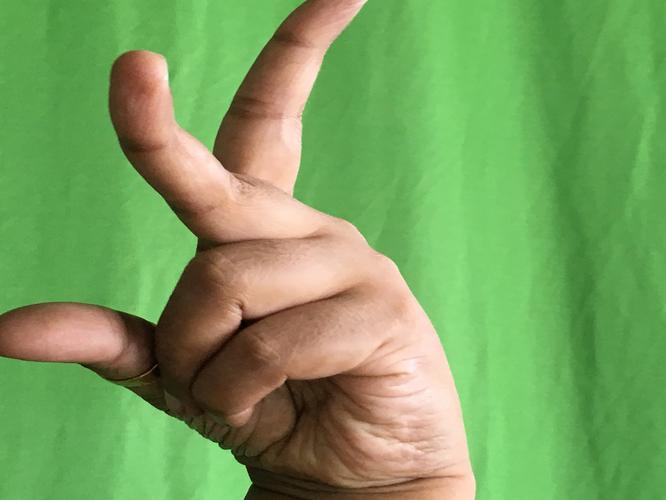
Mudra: Katrimukha
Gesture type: single_hand